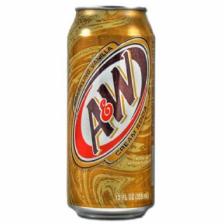
Label: cans